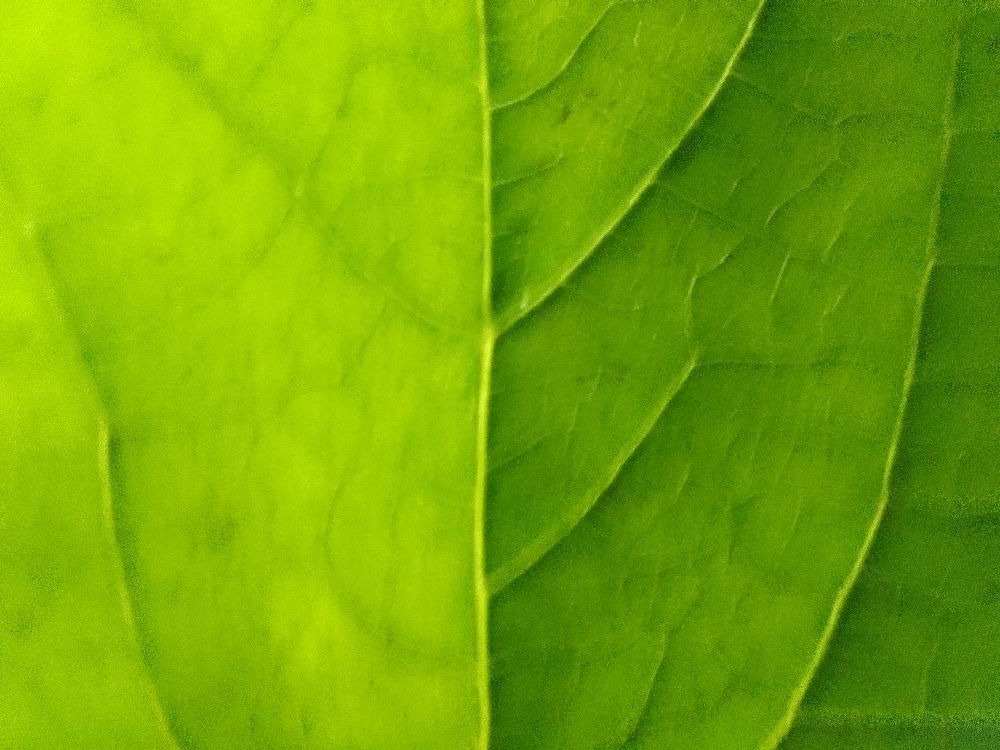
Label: healthy